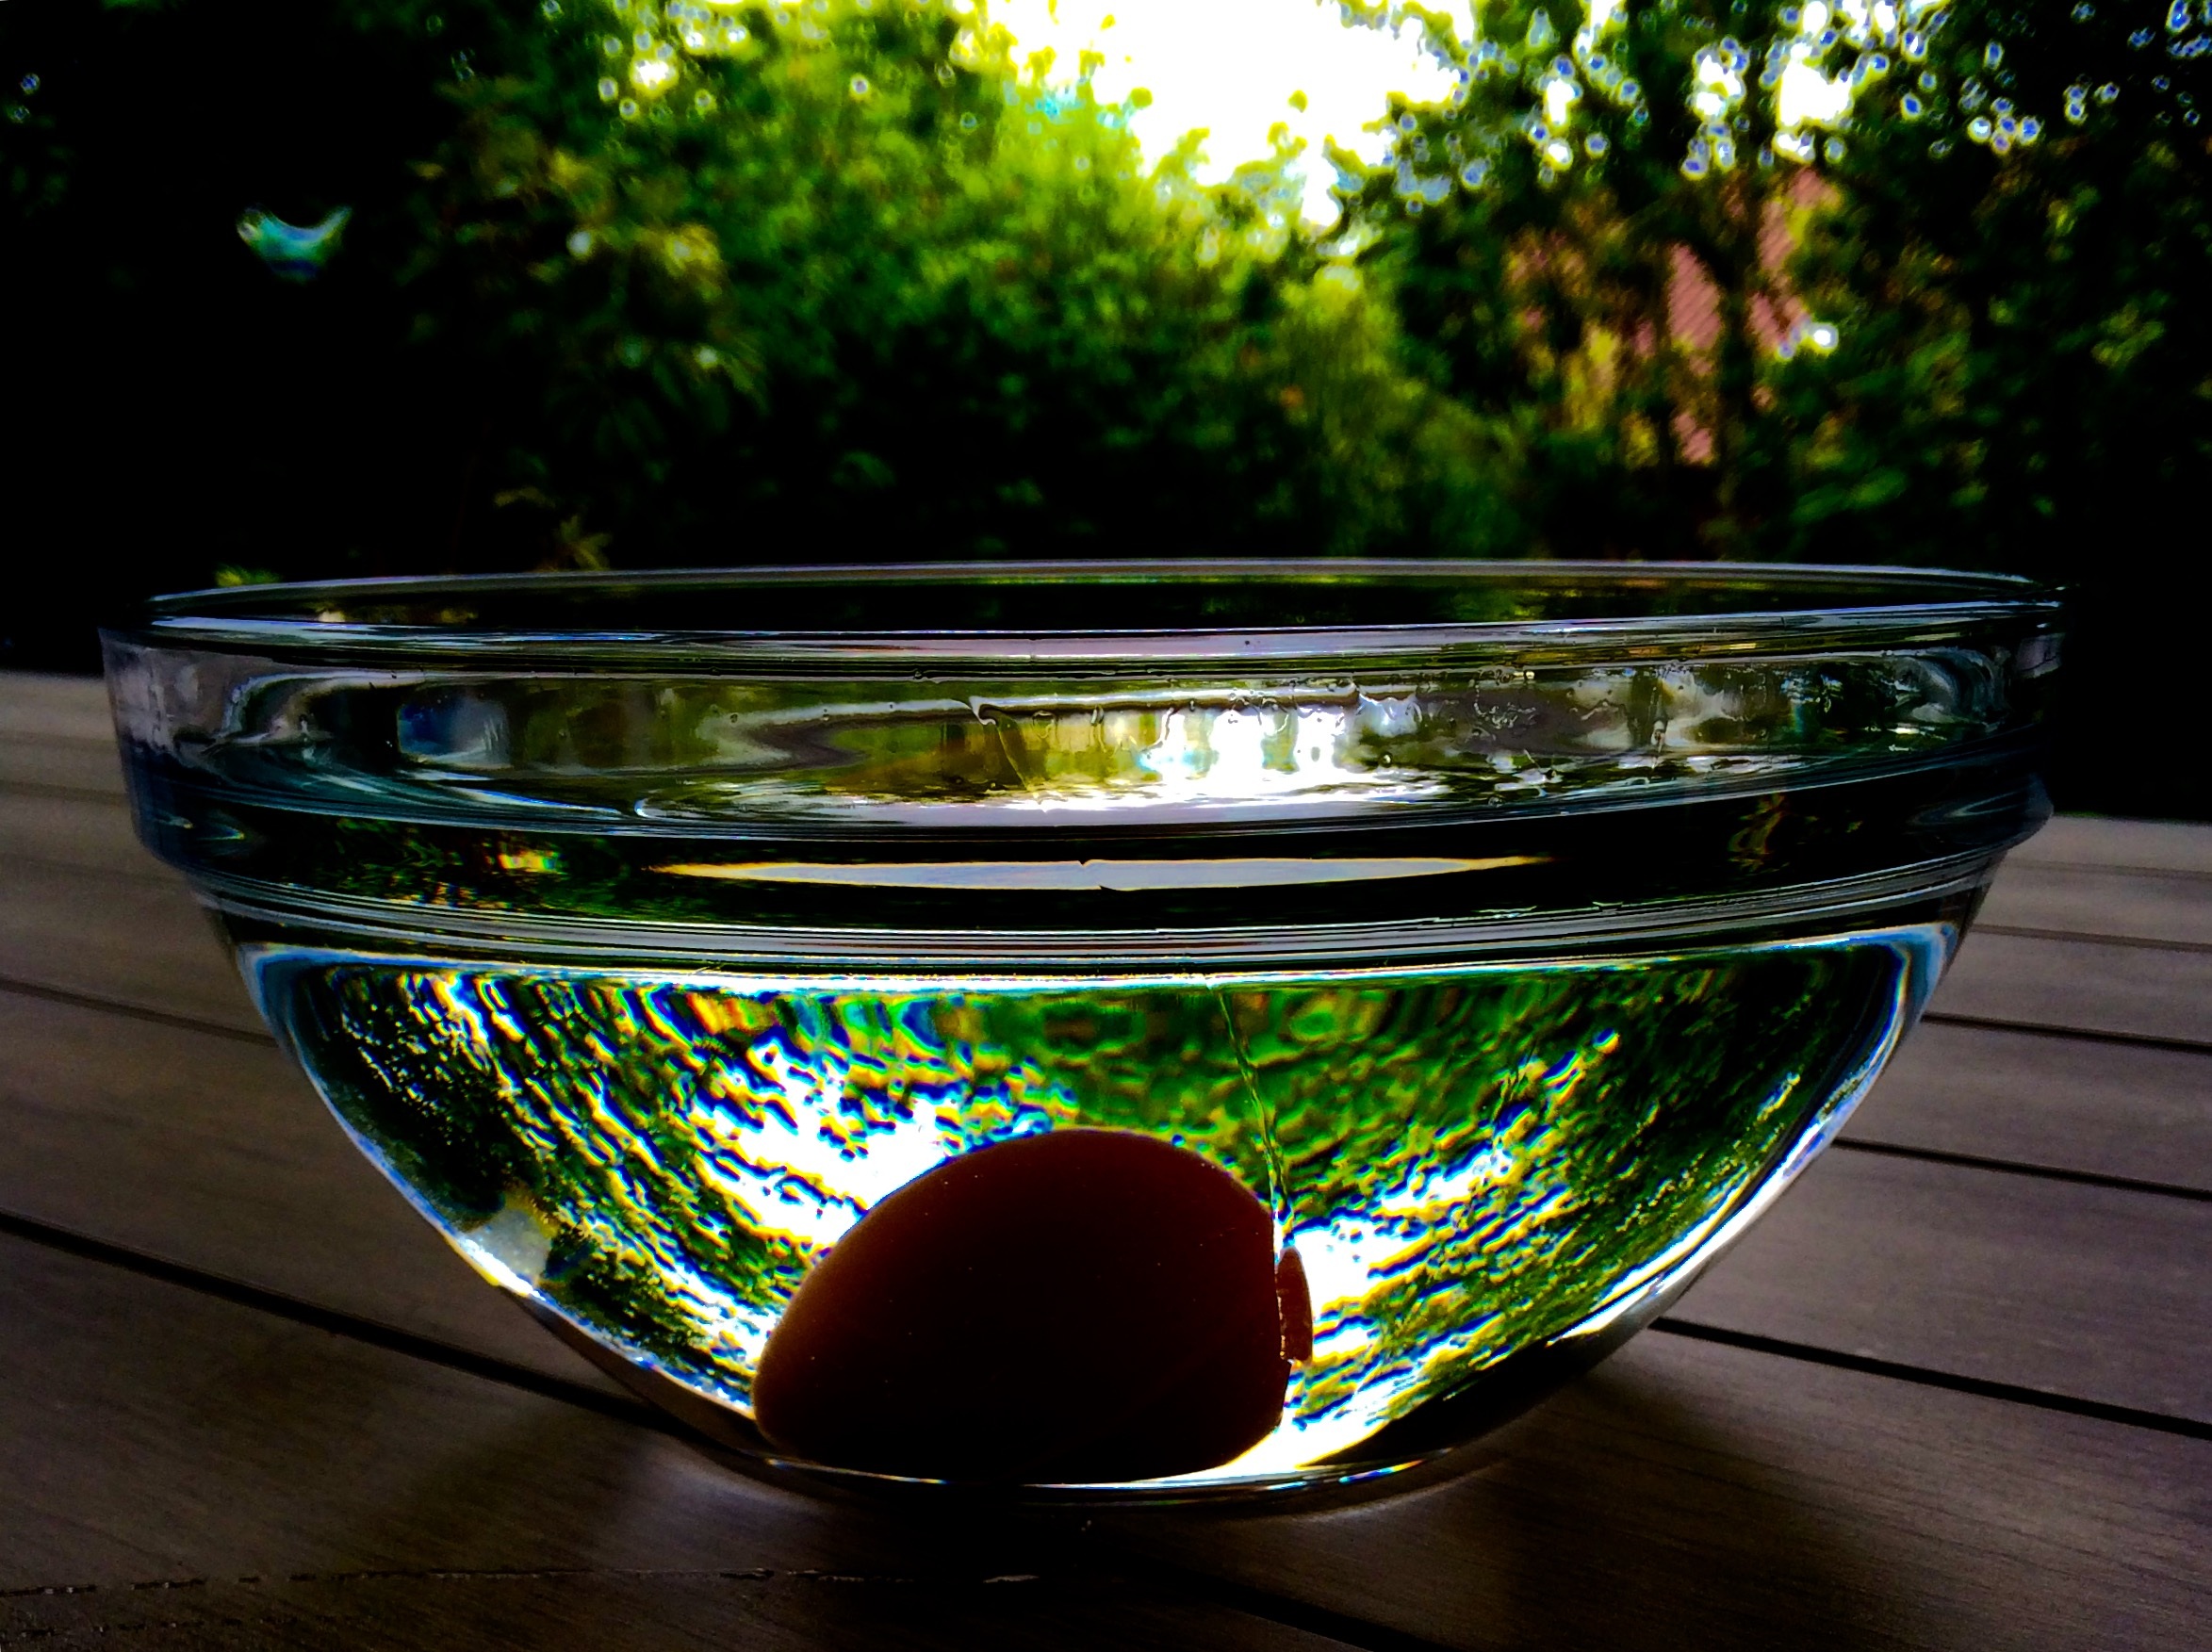
water, light, wheel, flower, window, glass, bowl, food, green, color, lighting, material, egg, out, shape, boul